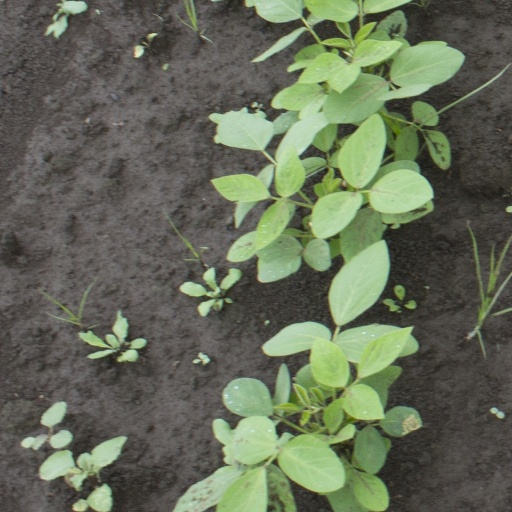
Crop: soybean